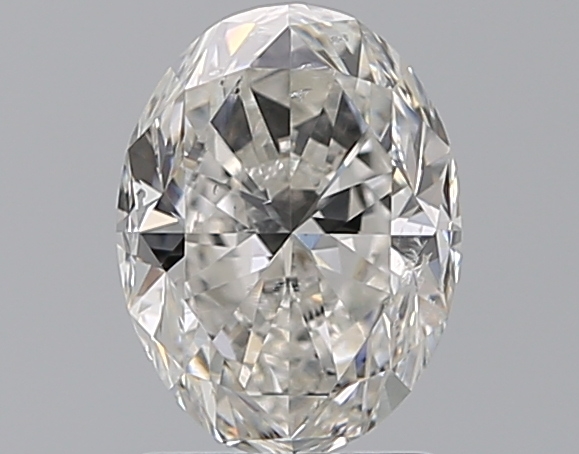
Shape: oval
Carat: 1.51
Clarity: SI2
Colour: G
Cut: GD
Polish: EX
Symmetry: VG
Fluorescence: N
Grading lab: GIA
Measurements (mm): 8.08 x 6.11 x 4.28